East Carolina Pirates

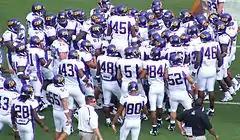
The East Carolina Pirates gather at the sideline as they prepare to take on the 2007 Virginia Tech Hokies football team

The ECU Pirates football team plays its home games at Dowdy–Ficklen Stadium on the ECU campus. The current head coach of the Pirates is Blake Harrell. Football started in 1932 and the Pirates have been to 20 bowl games, including 7 in the last 8 years. ECU has won two C-USA championships; in 2008, they defeated Tulsa (27–24) and in 2009, they defeated Houston (38–32).